Wolfgang Späte

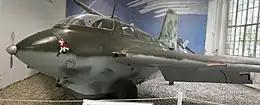
Messerschmitt Me 163 at the "Luftwaffenmuseum" in Berlin-Gatow

Späte took his first flight in the Me 163 on 8 May 1942. Over the next year testing continued and slowly specially chosen pilots joined EKdo 16. Side by side with the rocket-fighter project, was the test program of the Me 262 jet-fighter (under EKdo 262). On 17 April 1943, Späte became the first Luftwaffe pilot to fly the Messerschmitt Me 262 ("Werknummer" 2620000002—factory number) jet fighter. He was one of a select few pilots to have flown both ground-breaking aircraft.